Daguerreotype

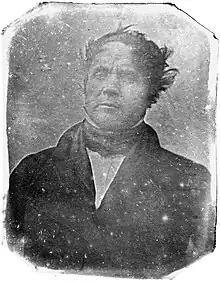
Daguerreotype possibly made in 1837 by Daguerre. The subject is believed to be Constant Huet, who worked at the Natural History Museum, where Daguerre took pictures in 1837. If correct, this would be the oldest surviving portrait photograph of a person.

The written contract drawn up between Nicéphore Niépce and Daguerre includes an undertaking by Niépce to release details of the process he had invented – the asphalt process or heliography. Daguerre was sworn to secrecy under penalty of damages and undertook to design a camera and improve the process. The improved process was eventually named the physautotype.